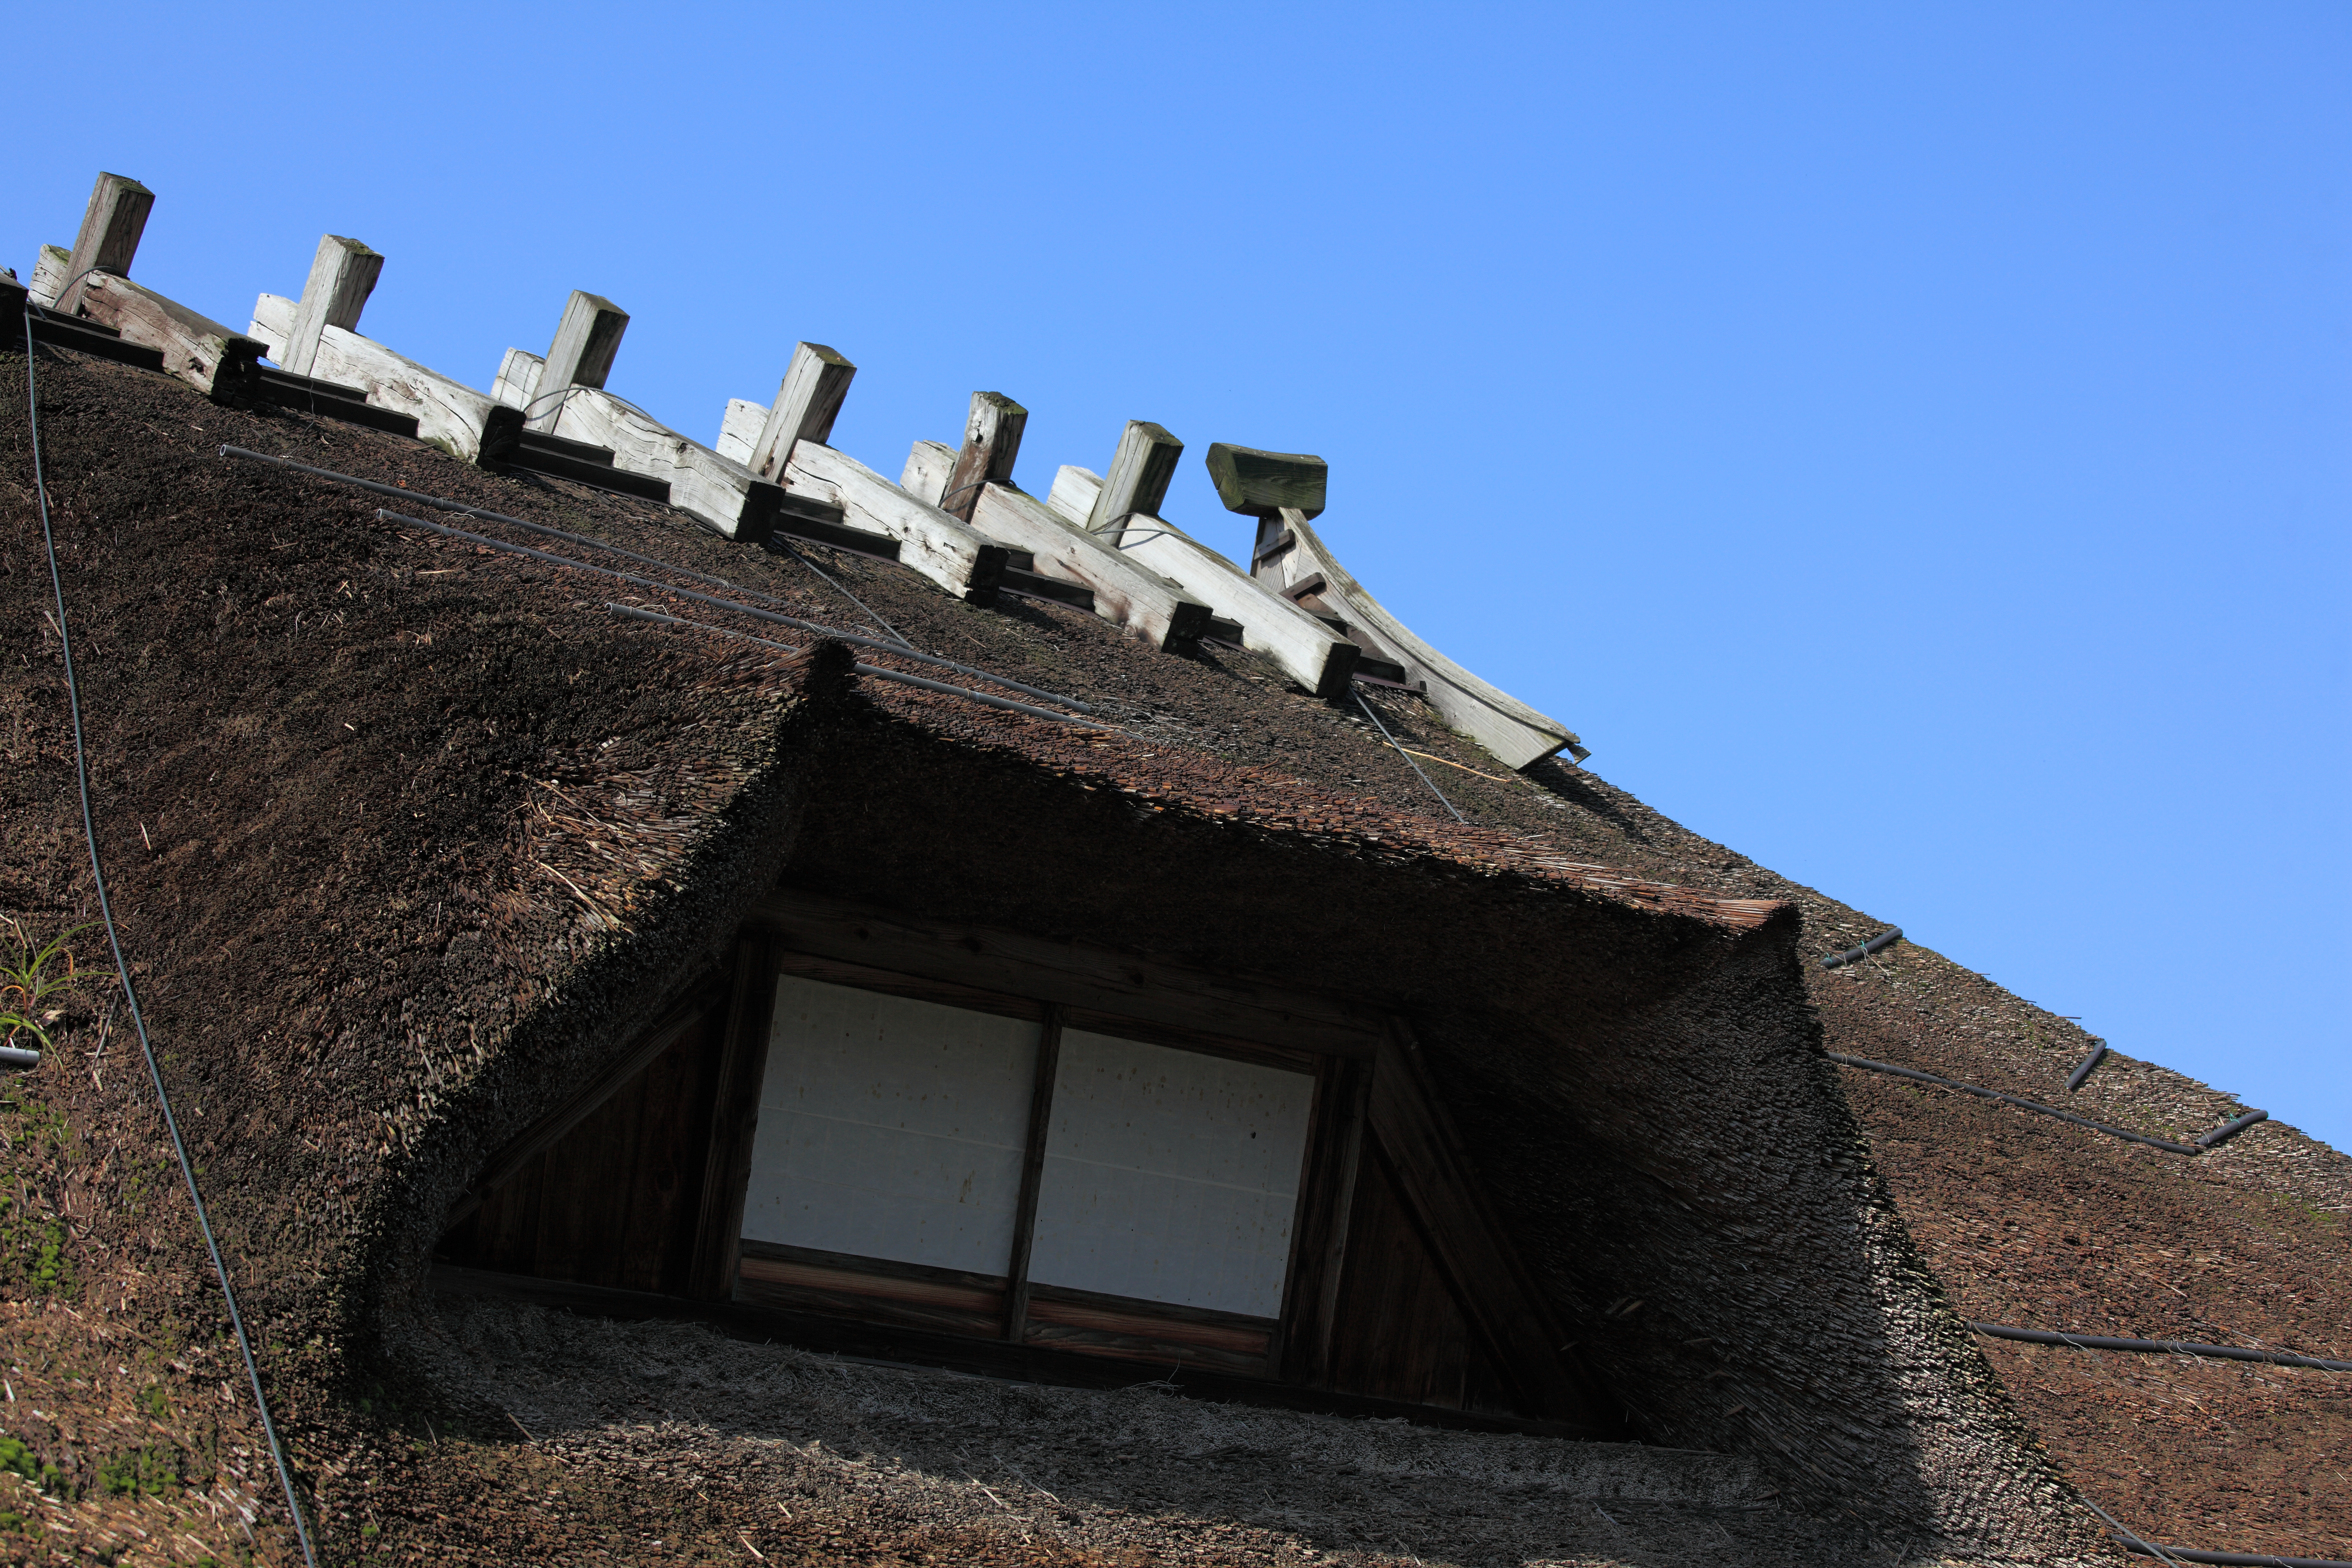
architecture, farm, house, roof, building, old, high, ancient, residence, chapel, exterior, fortification, design, japanese, ruins, 5d, style, hires, markii, traditional, folk, hi, res, resolution